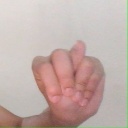
अक्षर: न